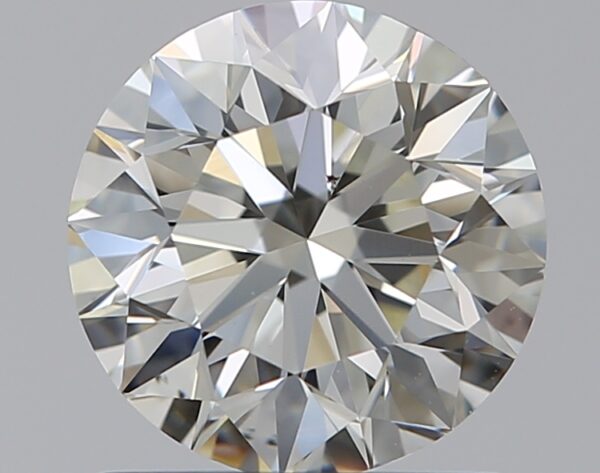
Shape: round
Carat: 1
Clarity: VS2
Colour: K
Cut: EX
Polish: EX
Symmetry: EX
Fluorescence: N
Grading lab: GIA
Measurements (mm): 6.31 x 6.35 x 4.02